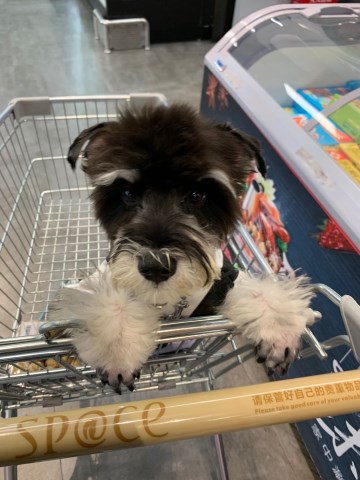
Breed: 2342-n000102-miniature_schnauzer